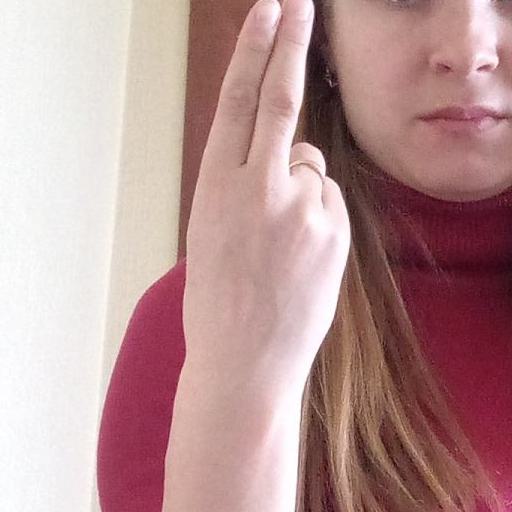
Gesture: two_up_inverted